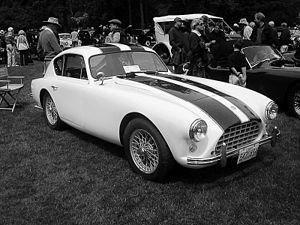
La AC Aceca est un coupé du constructeur automobile britannique AC Cars, produit de 1954 à 1963. La voiture était motorisée à l'origine par un bloc AC ; une version dotée d'un bloc Bristol et appelée Aceca-Bristol fut disponible de 1956 jusqu'à la fin de la production de l'Aceca en 1963. Une autre version disposant du bloc de 2 553 cm³ de la Ford Zephyr fut vendue entre 1961 et 1963 sous le nom Aceca 2.6.